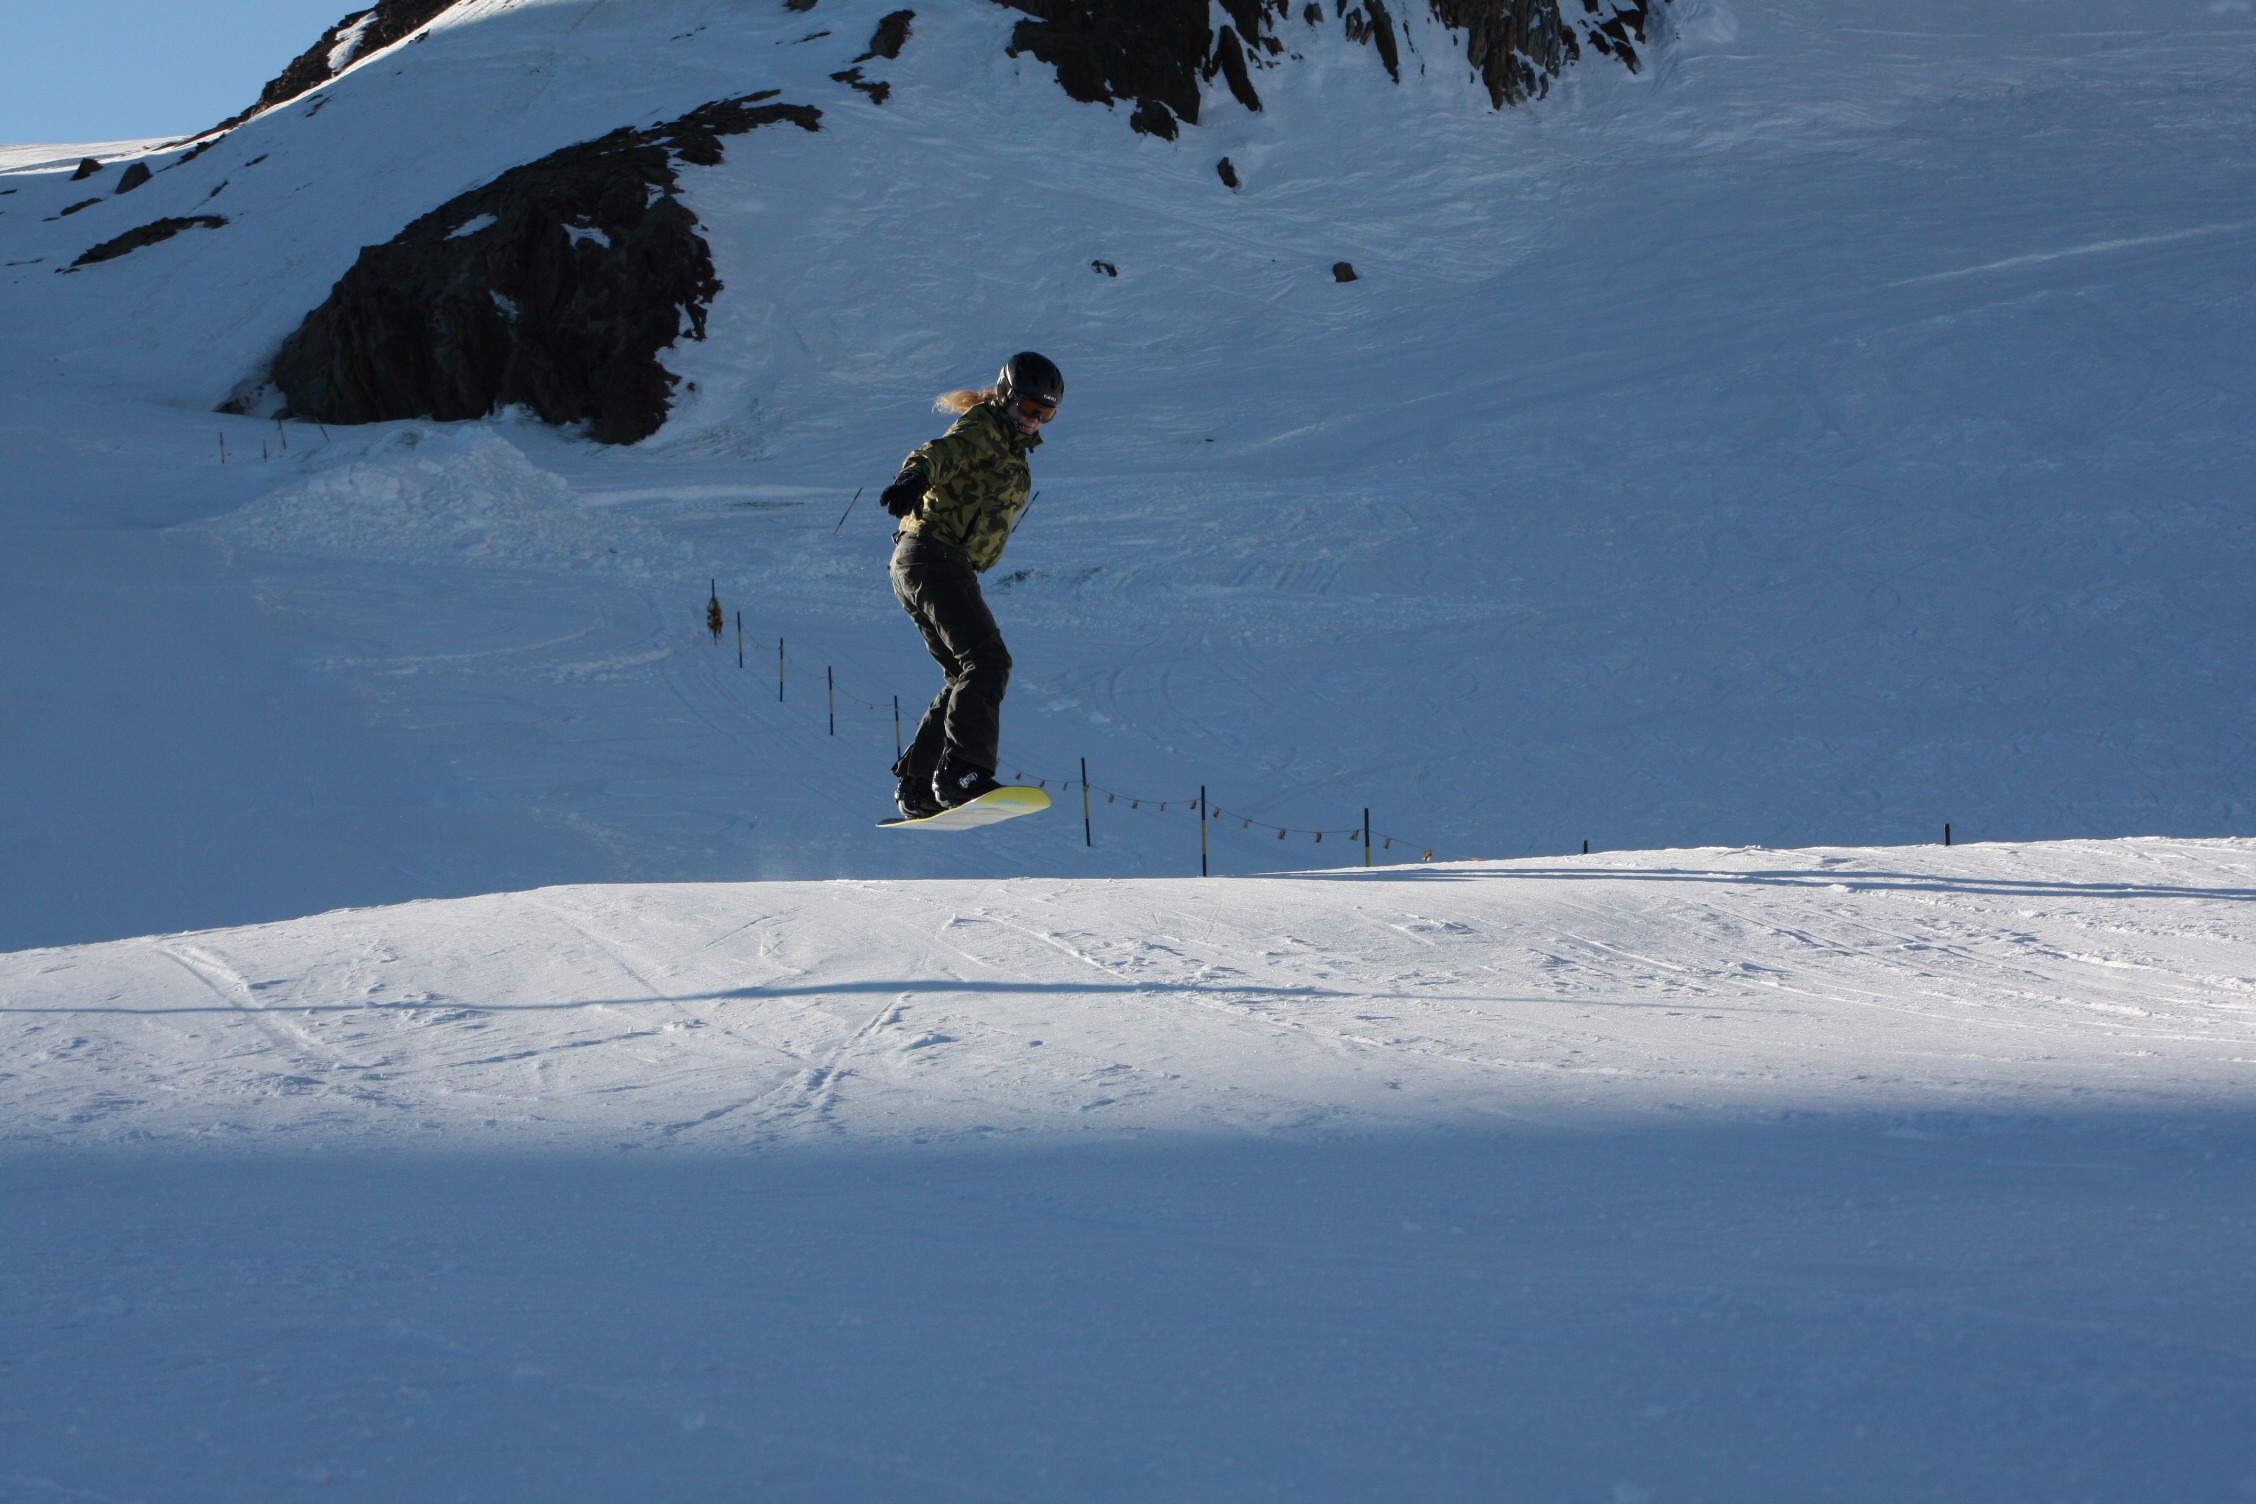
nature, forest, snow, winter, sport, mountain range, jump, alpine, freedom, snowboard, extreme sport, skiing, season, sports equipment, snowfall, winter sport, sports, mountains, downhill, ski, runway, footwear, new zealand, snowboarding, winter blast, piste, freeride, ski touring, dream day, deep snow, powder snow, freeriding, nordic skiing, ski mountaineering, ski equipment, bad gastein, geological phenomenon, telemark skiing, treerun